List of birds of Ontario

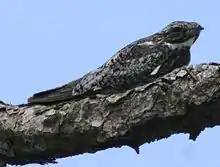
Common nighthawk

Order: CaprimulgiformesFamily: Caprimulgidae